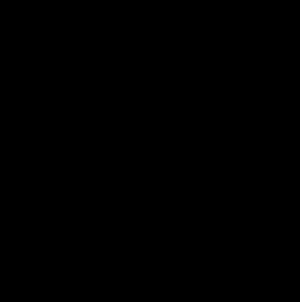
New York Film Festival
NewYork Film Festival
New York Film Festival er en filmfestival for amerikanske film grundlagt i 1963, der årligt finder sted på Lincoln Center i New York.